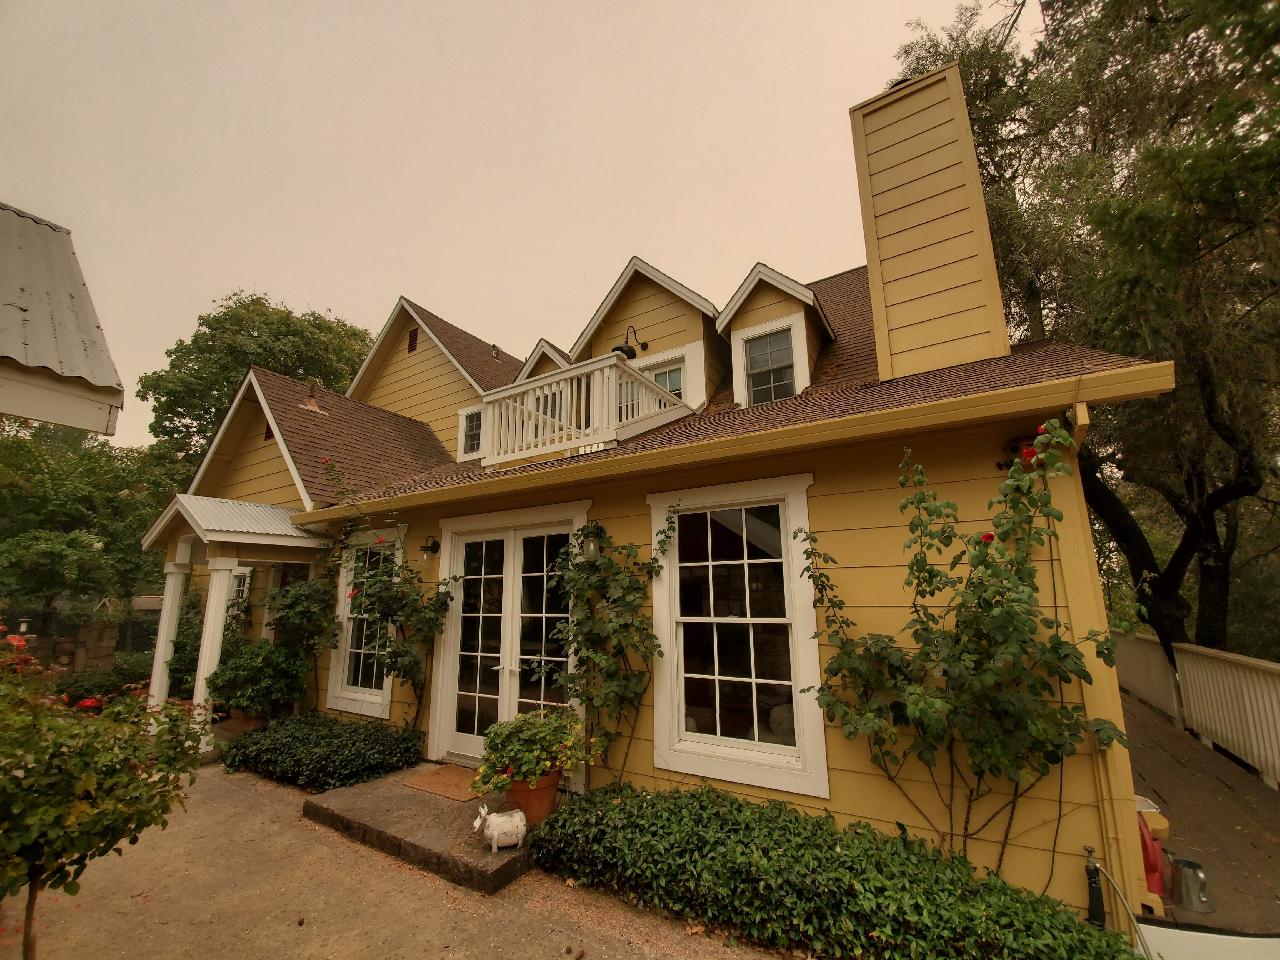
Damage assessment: no_damage